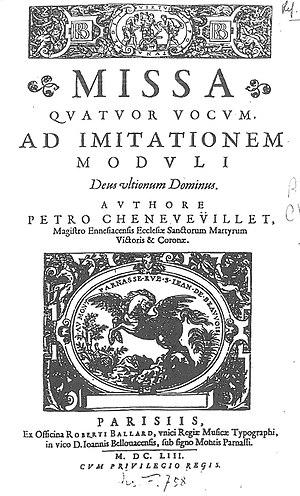
Title page of Cheneveuillet Missa Deus ultionum Dominum (1653).
Pierre Cheneveuillet [Chenevillet, Chenevillette] est un maître de chapelle et compositeur français, né vers 1633 et mort à Clermont-Ferrand le 9 septembre 1680, actif à Ennezat, Clermont et Paris dans le troisième quart du XVIIᵉ siècle.